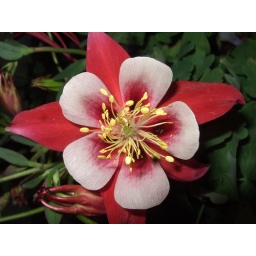
Once we are done with cooler weather I will plant these flowers in the flower bed.